European route E59

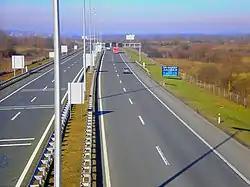
Croatian A2 motorway, near the southern terminus of the E59

Route of the E59 starts in Prague, Czech Republic, and proceeds southeast along the D1 motorway towards Jihlava, where it leaves the motorway and turns south along the route 38, a regular road comprising at-grade intersections. The route passes near Moravské Budějovice and Znojmo. It crosses from the Czech Republic to Austria between Chvalovice and Haugsdorf as it switches to Austrian B303 state road, representing another two-lane road with at-grade intersections. North of Guntersdorf, the E59 transfers to the S3 expressway until it reaches Stockerau and the A22 which carries the E59 east to Vienna. Within the city, the E59 turns south once again in Donaustadt, transferring to the A23 taking it to the southern outskirts of the city. There it proceeds further south along the A2 motorway taking the route past Wiener Neustadt to the city of Graz. Graz itself is bypassed by the motorway and the E59 switches there to the A9 motorway marking the final southbound leg of the E59 through Austria until it reaches Spielfeld/Šentilj border crossing to Slovenia. South of the border crossing the E59 route follows the Slovenian A1 motorway to the south of Maribor where the E59 leaves the A1 route and joins the A4 taking it to Gruškovje/Macelj border crossing to Croatia. South of the border, the E59 follows Croatian A2 motorway running past Krapina to Zagreb. The E59 terminates at Jankomir interchange of the Zagreb bypass, where southbound E59 traffic defaults to the eastbound A3 motorway. Originally the E59 extended further south past Zagreb, to Bihać, Bosnia and Herzegovina and Split at the Adriatic Sea coast, however, that segment of the route was subsequently transferred to the European route E71. Nonetheless, the E59 shares segments of the route with a number of other European routes. A part of the E59 spanning Prague and Vienna corresponds to the Pan-European Corridor IV, and the segment spanning Graz and Zagreb corresponds to the Pan-European Corridor Xa.